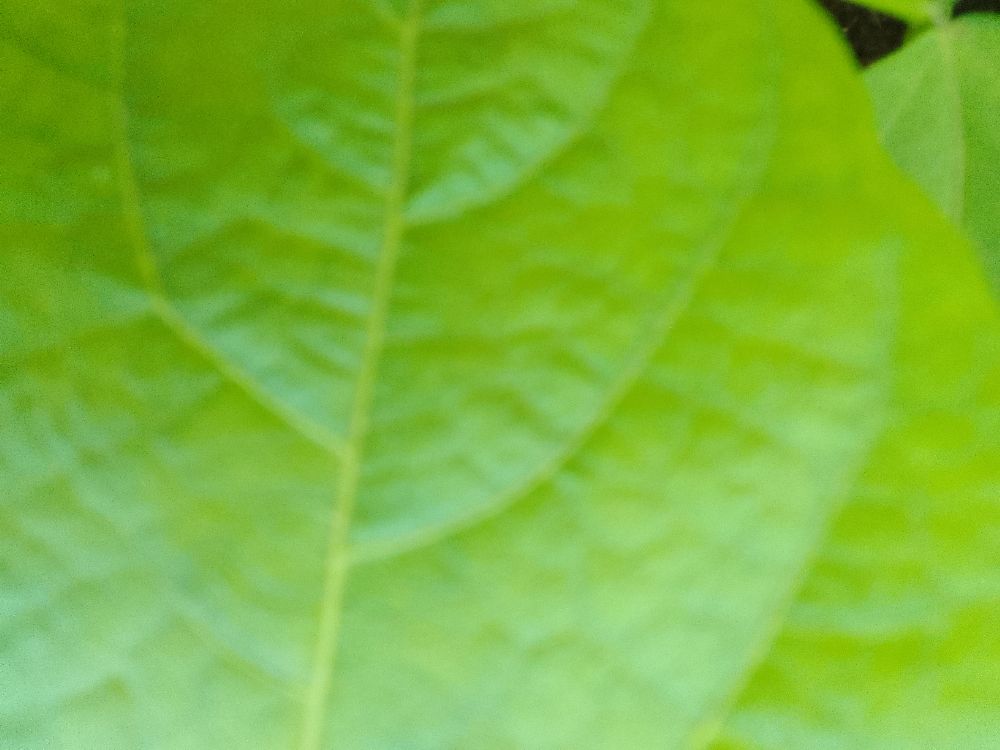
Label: healthy